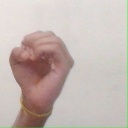
अक्षर: ऊ